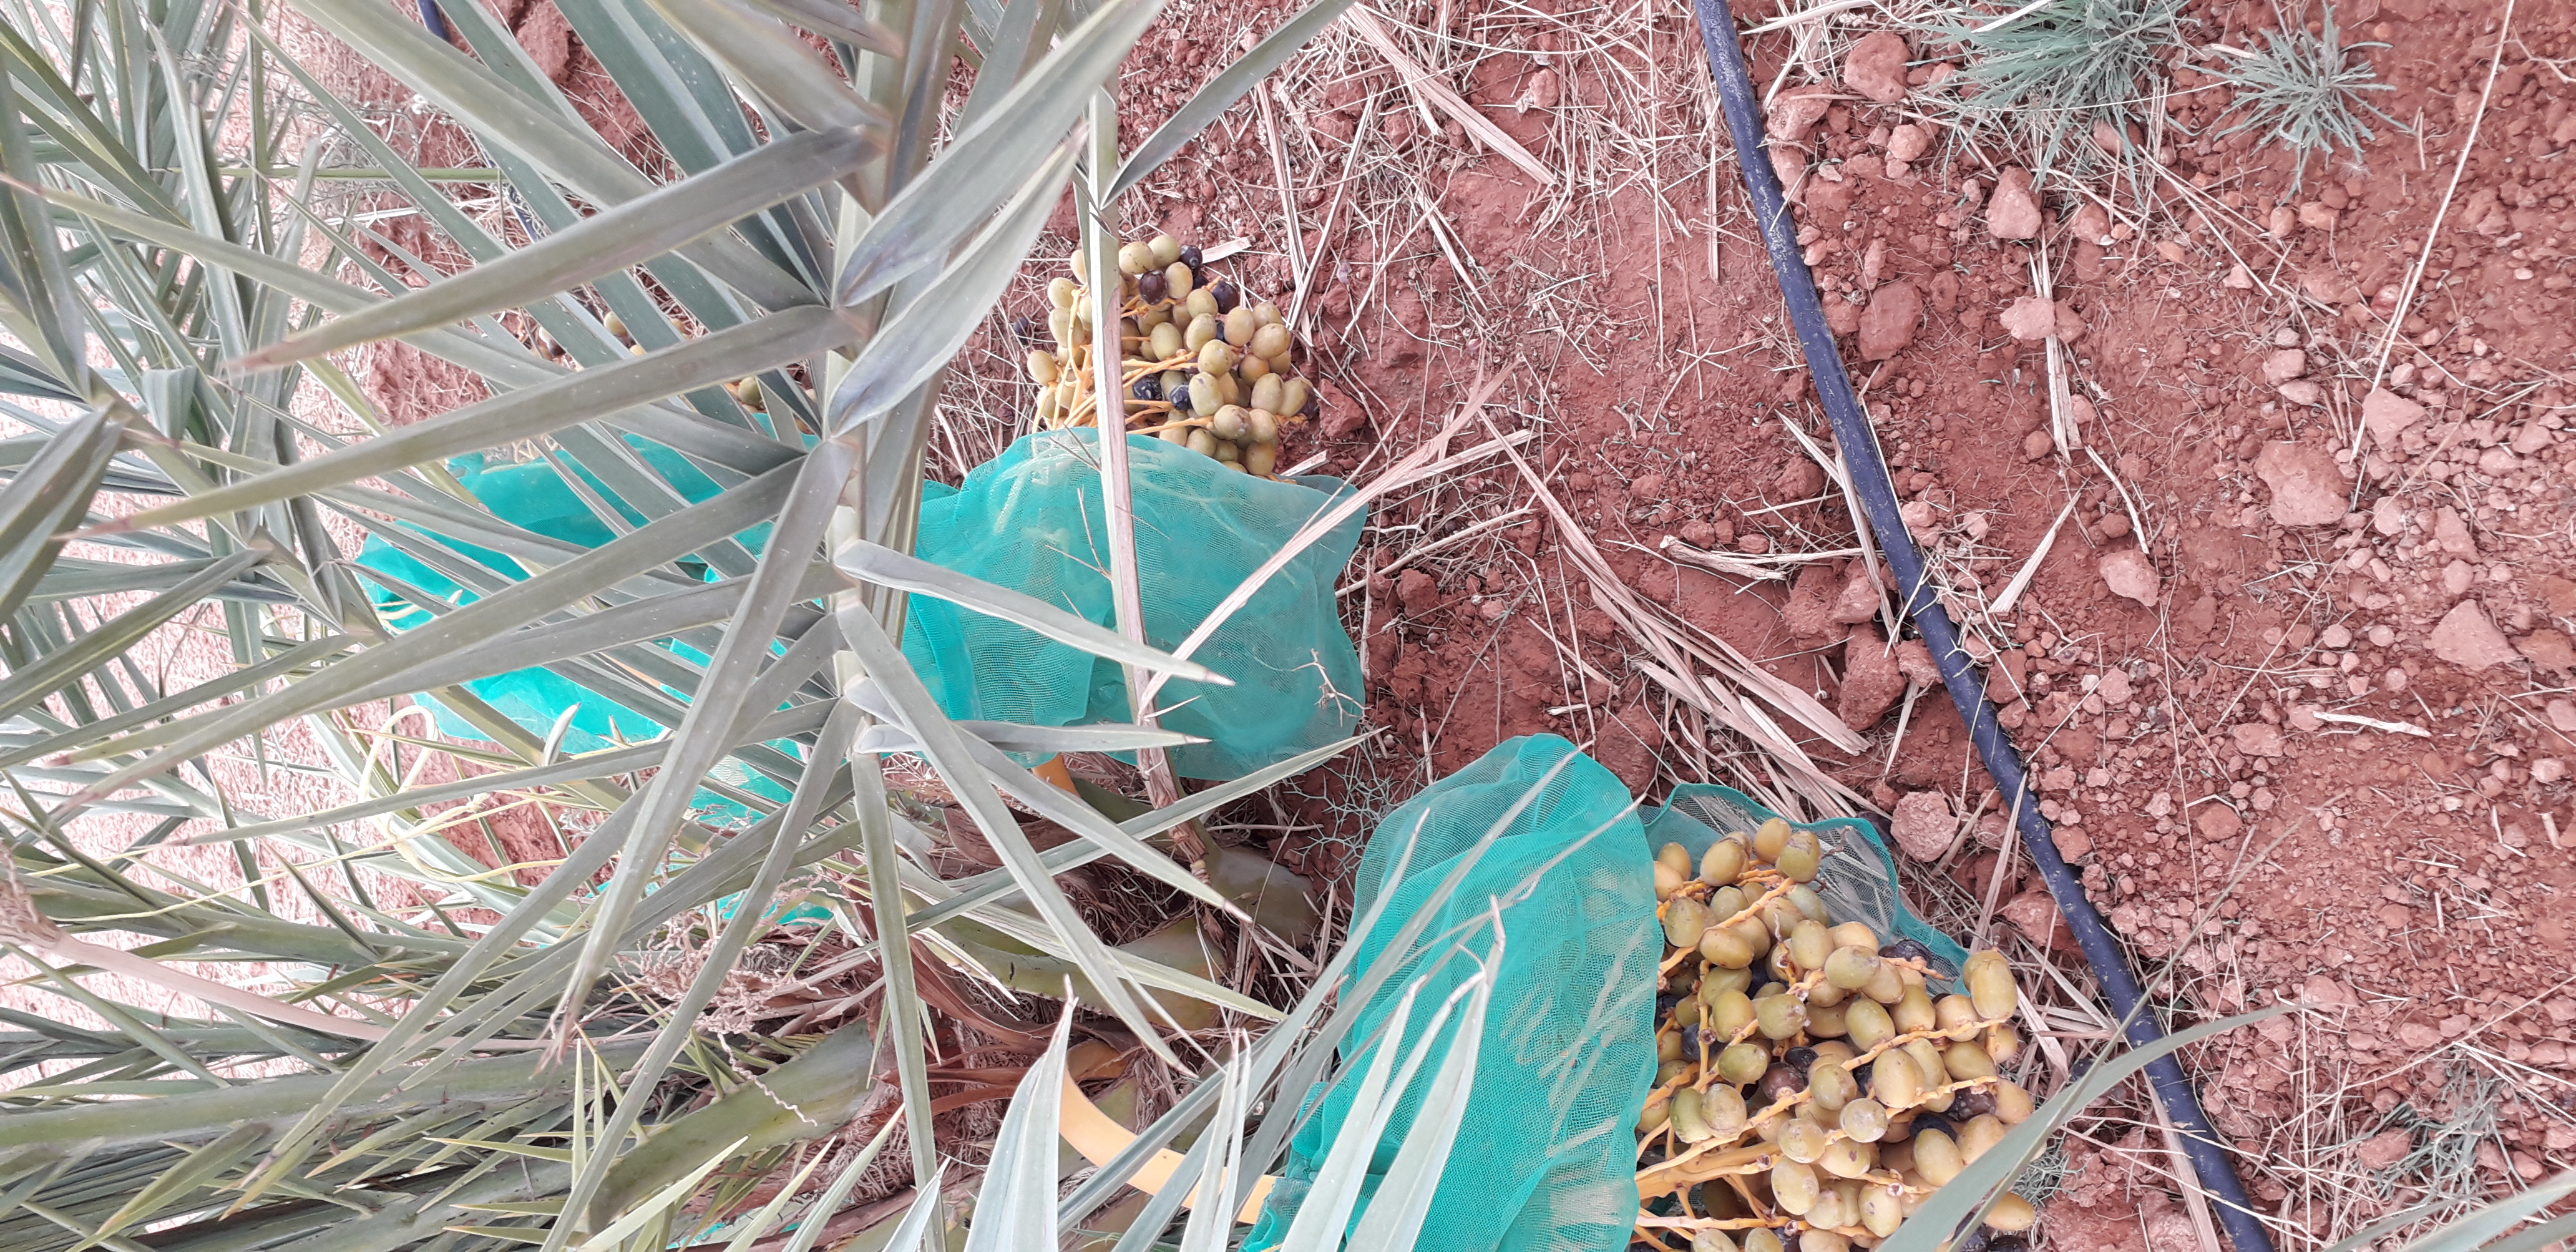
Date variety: kholt